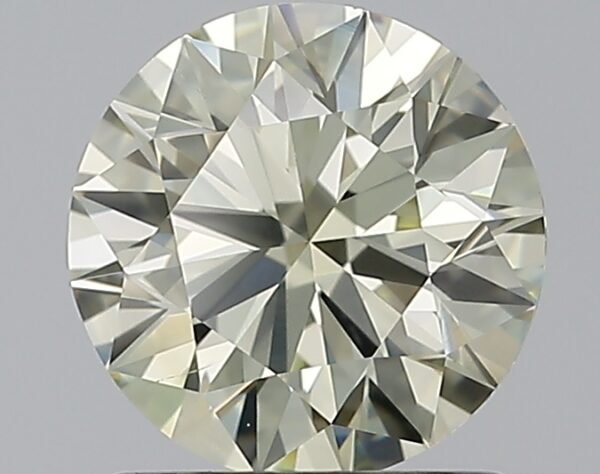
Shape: round
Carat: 1.01
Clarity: SI1
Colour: Q-R
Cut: EX
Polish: EX
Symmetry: EX
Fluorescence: F
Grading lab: GIA
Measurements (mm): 6.42 x 6.45 x 3.96